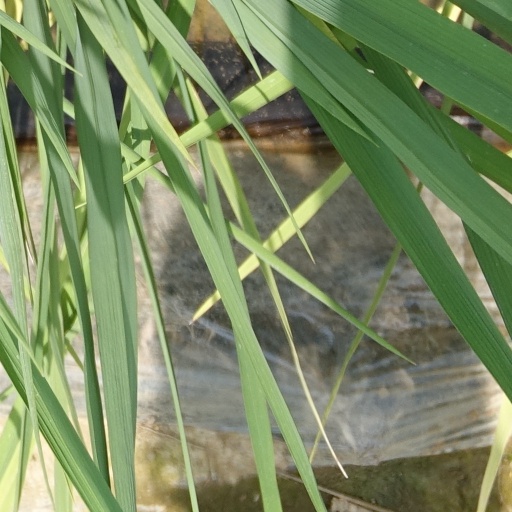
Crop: rice